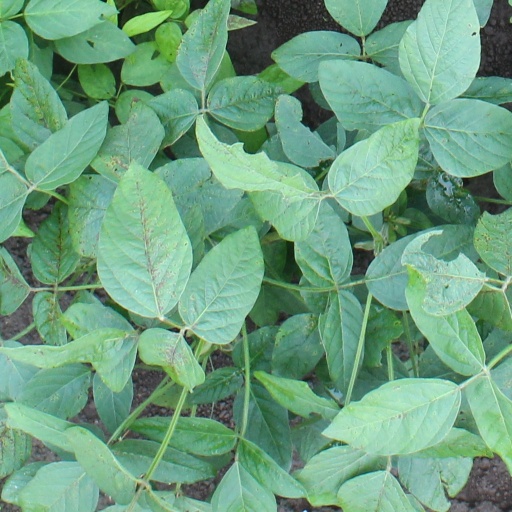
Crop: soybean